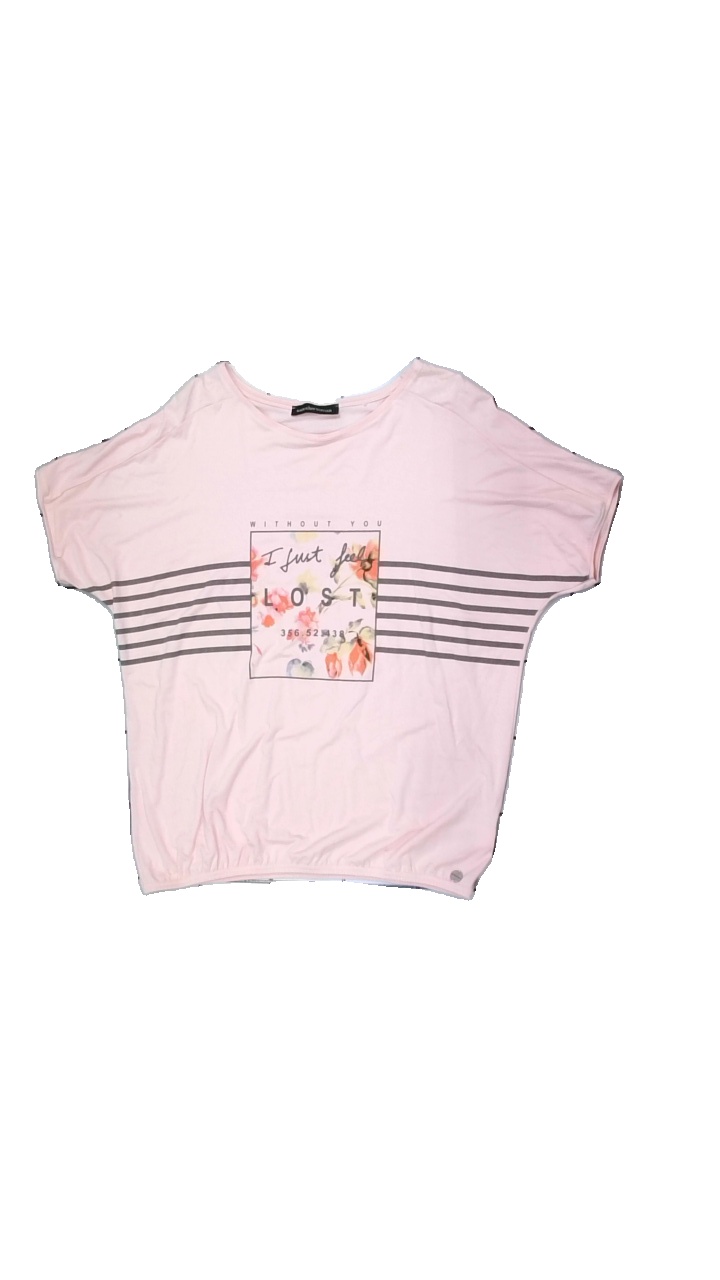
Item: Top (Ladies)
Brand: Anotherwoman
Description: Pink top with multicolored print from anotherwoman, size unknown. Poor condition.
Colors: Pink, Grey, Red, Multicolor
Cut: Regular, C-collar
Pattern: Floral print
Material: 100% visc
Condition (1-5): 2
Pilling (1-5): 5
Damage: stain
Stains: Minor
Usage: Recycle
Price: <50